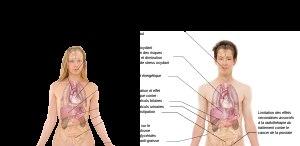
Le jus de tomate est un jus de fruits obtenu par traitement thermique de tomates fraîches hachées et filtrées, ou par dilution de concentré de tomate. Inventée en 1917 aux États-Unis, cette boisson est consommée directement, agrémentée de sel et d'épices, ou peut servir d'ingrédient dans la préparation de cocktails ou de plats.